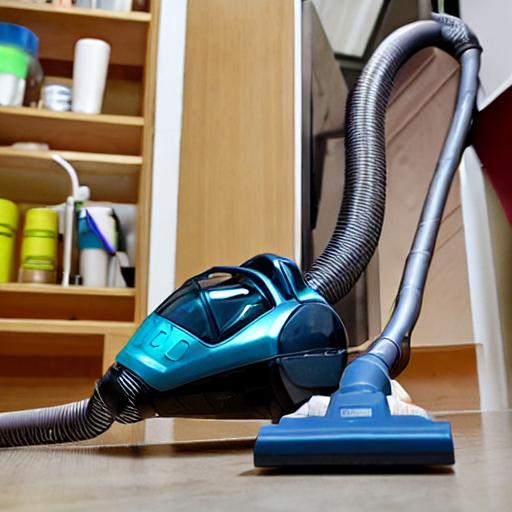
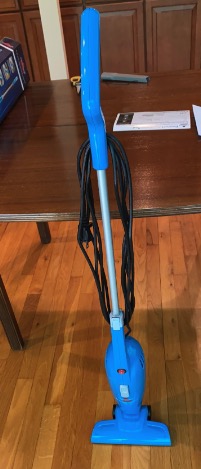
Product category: items_vacuum
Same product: no